Powdered eggs

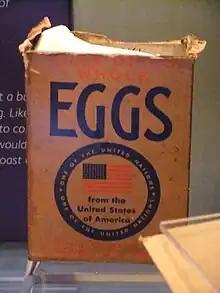
Pure dried whole eggs from the U.S., 1940s

A powdered egg is a fully dehydrated egg. Most powdered eggs are made using spray drying in the same way that powdered milk is made. First the eggs are cracked and separated from the shell. The egg yolk and white are beaten together and atomized into fine droplets by a spray nozzle that emits the droplets into a column of hot air to rapidly evaporate the moisture without cooking the egg. The use of a cyclone flow of air allows solid particles to be ejected from the drying column, falling to the sides and base of the drying tower to be collected.